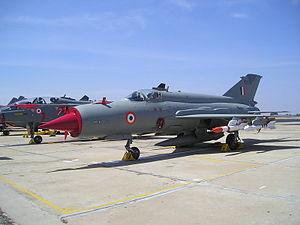
Le conflit de Kargil — aussi appelé la guerre des glaciers — est un conflit qui opposa l'Inde et le Pakistan en 1999.